Donar (basketball club)

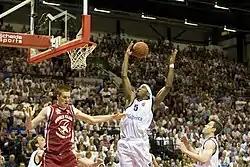
Scene of a Play-off Finals game in 2010

Head coach Marco van den Berg left after the 2010–11 season and Hakim Salem, former ABC Amsterdam coach was acquired. The team brought experienced players to the team like David Bell and Alex Wesby but they couldn't meet the set expectations. In the cup competition, Flames was defeated in the quarterfinals and in the DBL semifinals it lost to EiffelTowers Den Bosch.